Poibos Part 1

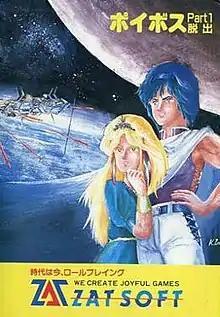

is a sci-fi role-playing video game released by ZAT-SOFT for various computer platforms in Japan in 1983. It was originally developed on the premise of sequels, but only the first game was released. The planet name "Poibos" refers to the god Phoebus from Greek mythology, with simplified spelling for a Japanese audience. Poibos Part 1 is one of the first JRPGs ever created, and the first in a sci-fi setting.